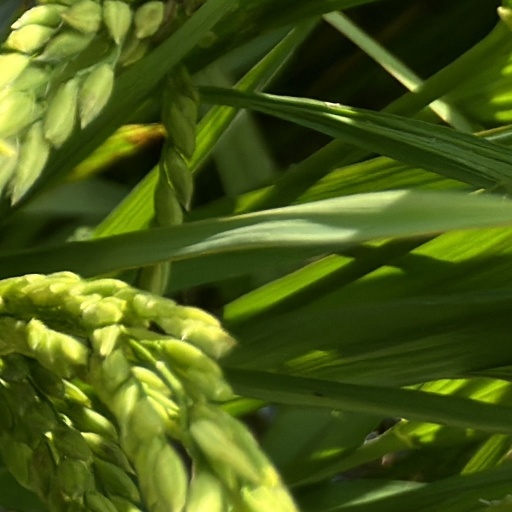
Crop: rice